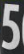
Number: 5